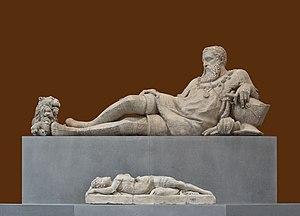
Trois des éléments (gisant, lion, ""Fortune"") du tombeau de Philippe Chabot, autrefois dans l'église des Célestins de Paris
La dignité d’amiral de France récompense en France des services militaires exceptionnels pour des amiraux de la Marine. Elle est l'équivalent pour les marins de celle de maréchal de France pour l'Armée de terre. Même si personne ne le porte actuellement, ce titre et cette dignité restent pleinement valables de nos jours : « Le titre de maréchal de France et le titre d'amiral de France constituent des dignités dans l'État. »
Philippe Chabot, dit l'Amiral de Brion, amiral de France, seigneur de Brion et d'Aspremont, du chef de sa femme comte de Charny et de Buzançais, chevalier des ordres de Saint-Michel et de la Jarretière, gouverneur de Bourgogne et de Normandie, et amiral de France sous François Iᵉʳ.
Le couvent des Célestins de Paris est un ancien couvent de l'ordre des Célestins aujourd'hui disparu. Fondé au XIVᵉ siècle dans l'actuel 4ᵉ arrondissement de Paris, en France, il était situé à proximité de la place de la Bastille, dans le quartier de l'Arsenal. C'était la deuxième plus importante nécropole royale, après la basilique Saint-Denis, puisque nombre de princes y furent inhumés.